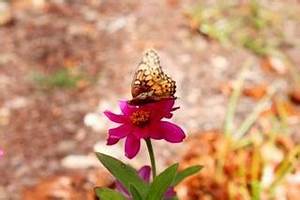
Label: farfalla